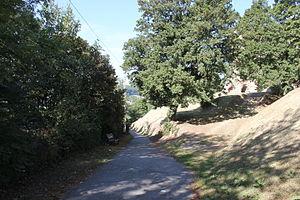
Château de Brionne et le sentier du vieux château
Le château de Brionne est un ancien château fort, de la fin du XIᵉ siècle, aujourd'hui ruiné, dont le dernier vestige est un donjon qui se dresse sur la commune française de Brionne dans le nord-ouest du département de l'Eure, en région Normandie. Il fut le centre du comté éponyme.
Brionne est une commune française située dans le département de l'Eure, en région Normandie.